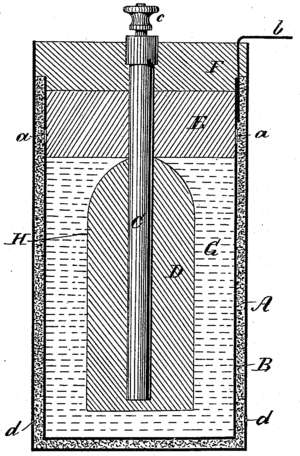
Wilhelm Hellesen
Wilhelm Hellesen udtog patent 439151 i USA i 1890
Frederik Louis Wilhelm Hellesen opfandt efter eksperimenter i perioden 1876-77 tørelementbatteriet, og i 1887 grundlagde han batterifabrikken Hellesens.